Husam Azzam

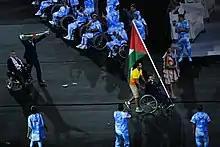
Azzam carrying the Palestinian flag at the 2016 Summer Paralympics opening ceremony

Husam Azzam (born 7 December 1975) is a Palestinian para athlete who competes in shot put. He has represented Palestine at five Paralympic Games, in 2000, 2004, 2008, 2016, and 2020.